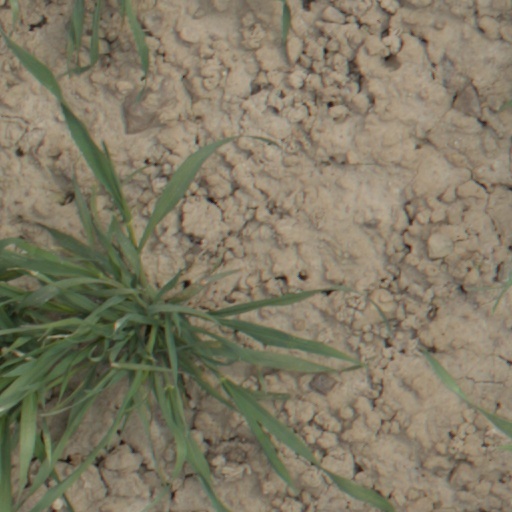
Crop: wheat